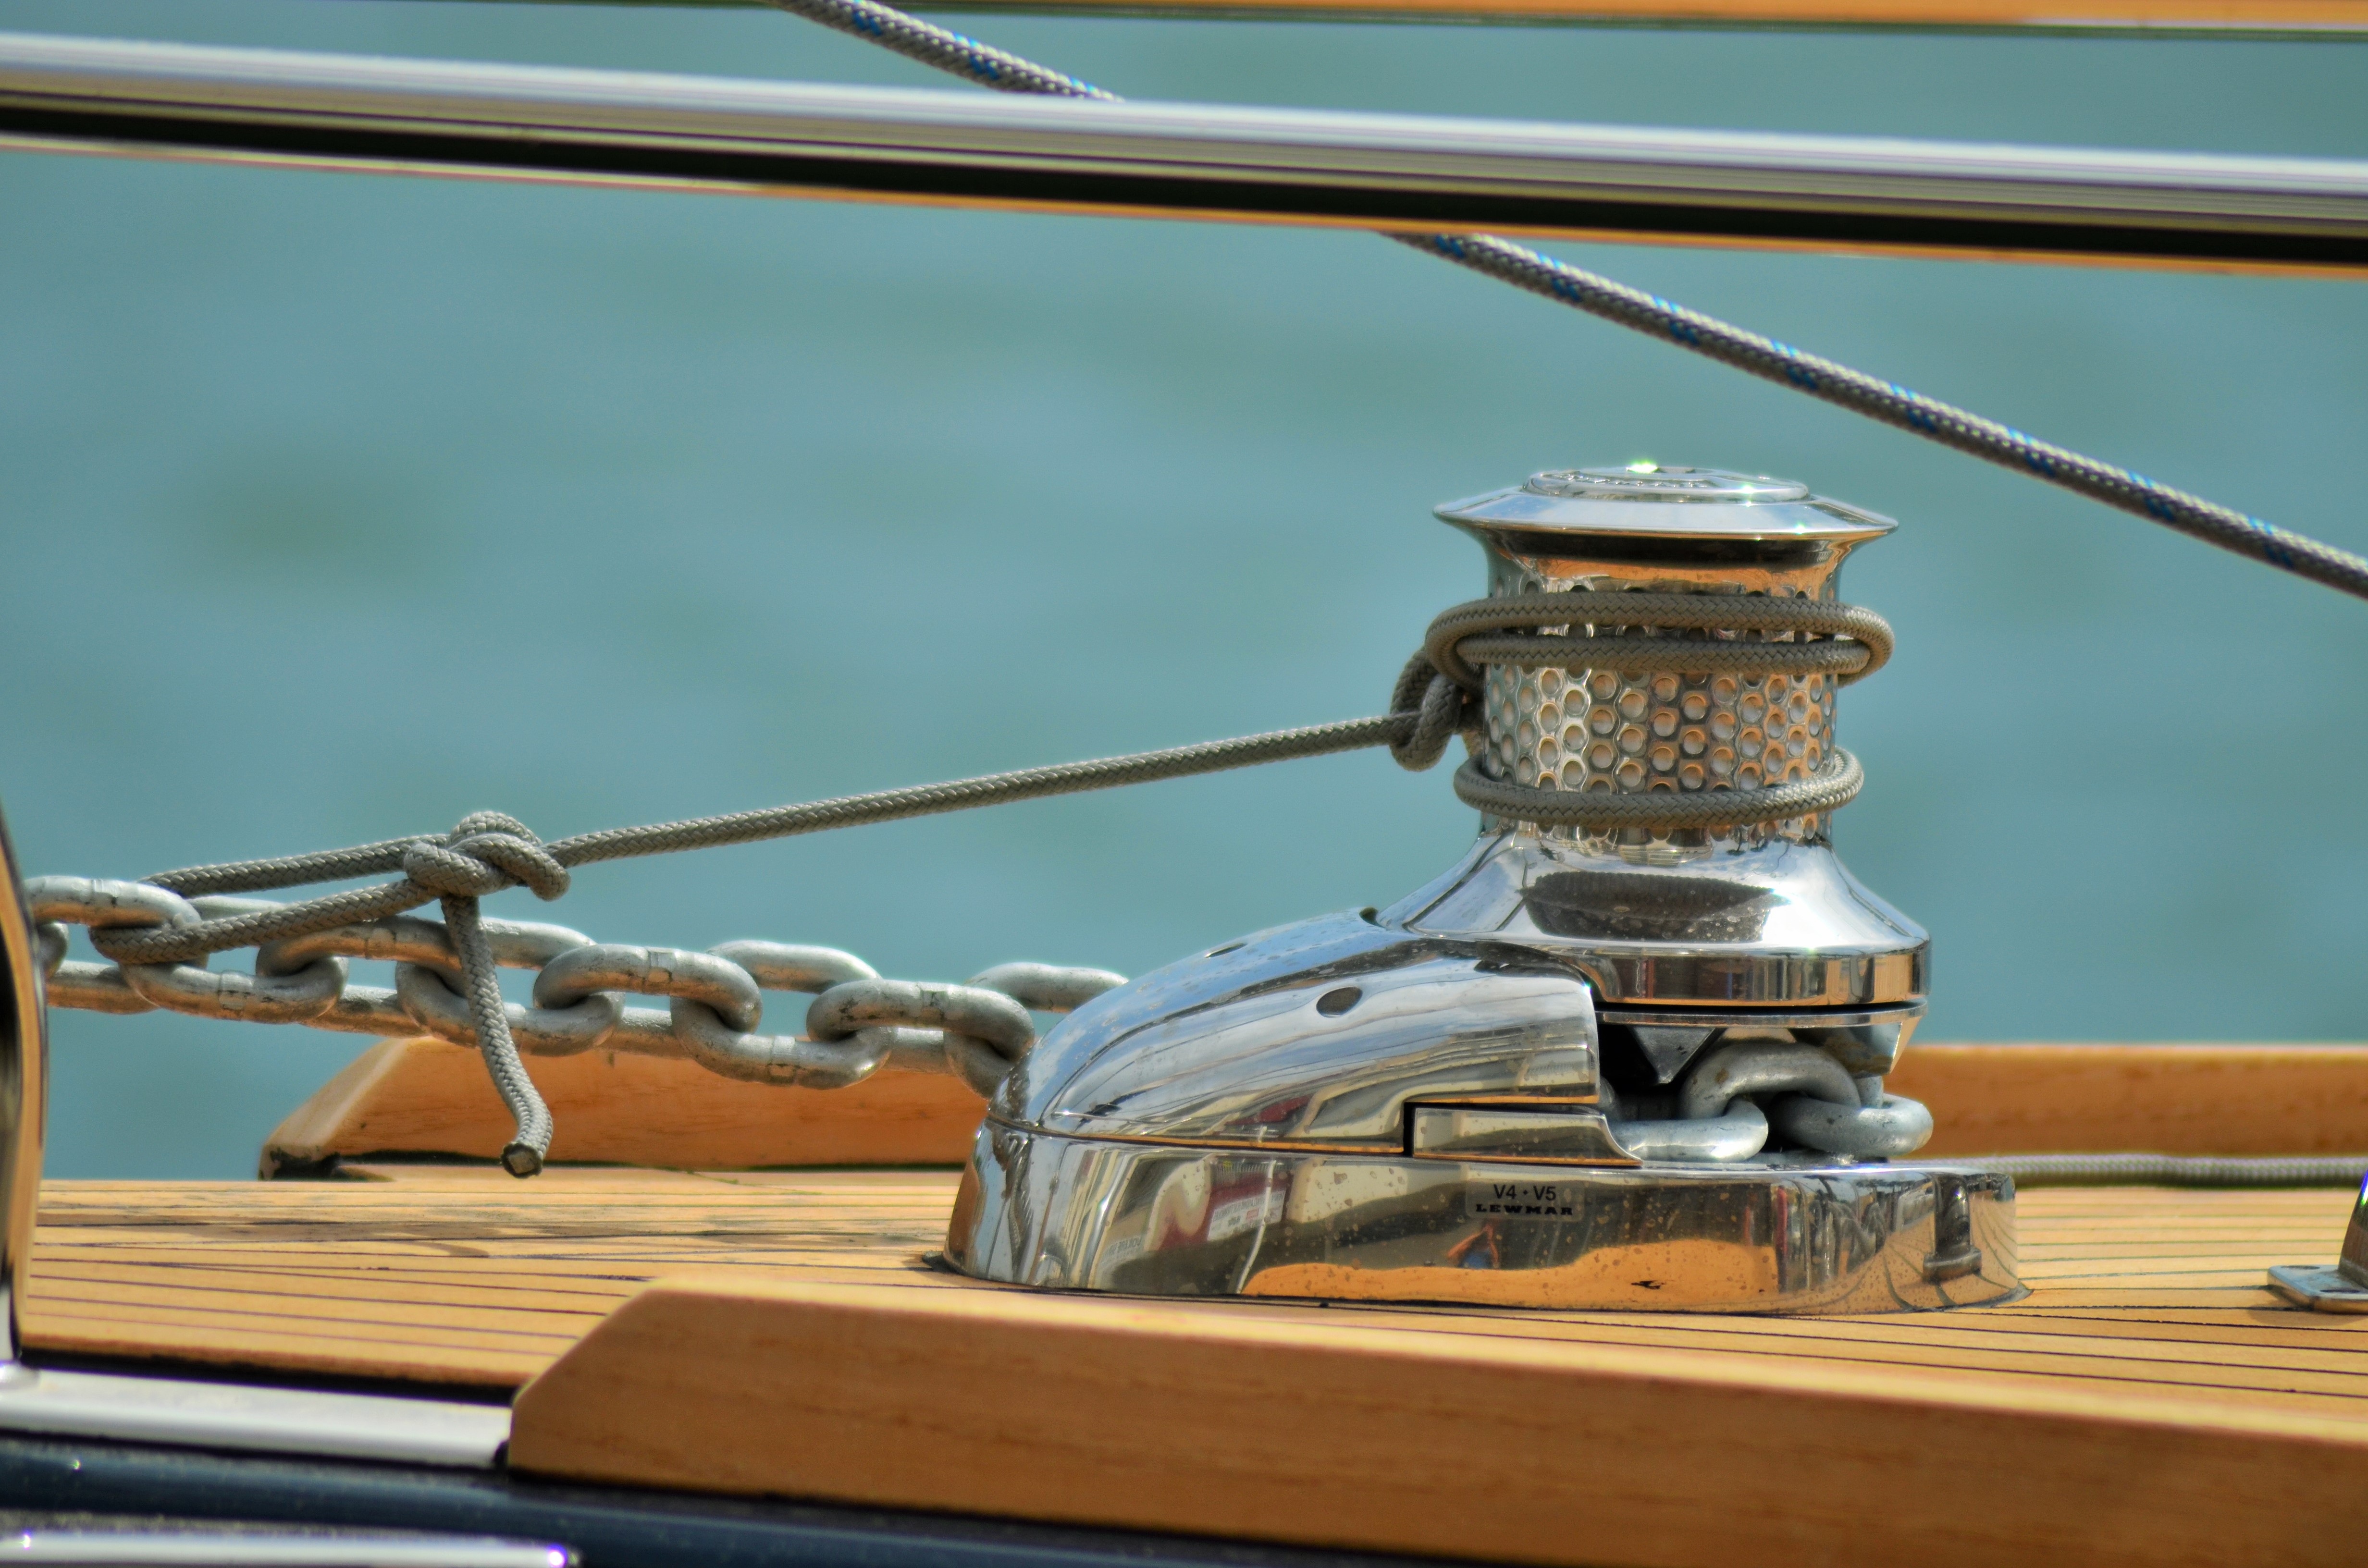
sea, rope, mooring, wood, boat, window, aircraft, seaside, france, vehicle, mast, blue, port, anchor, navigation, side, anchorage, pulley, mooring terminal